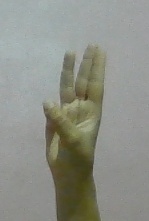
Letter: thaa